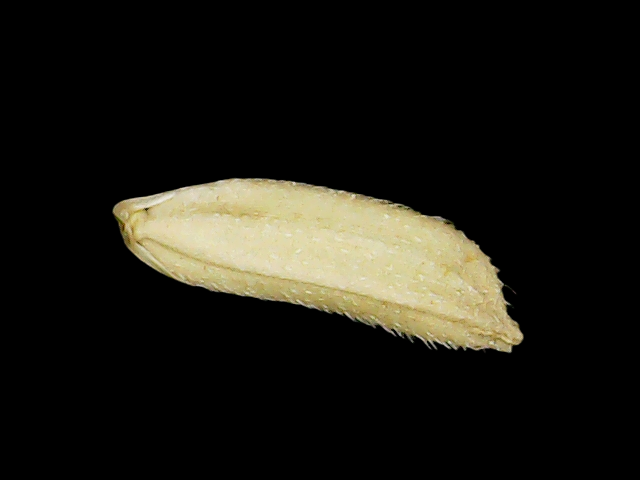
Rice variety: Binadhan26